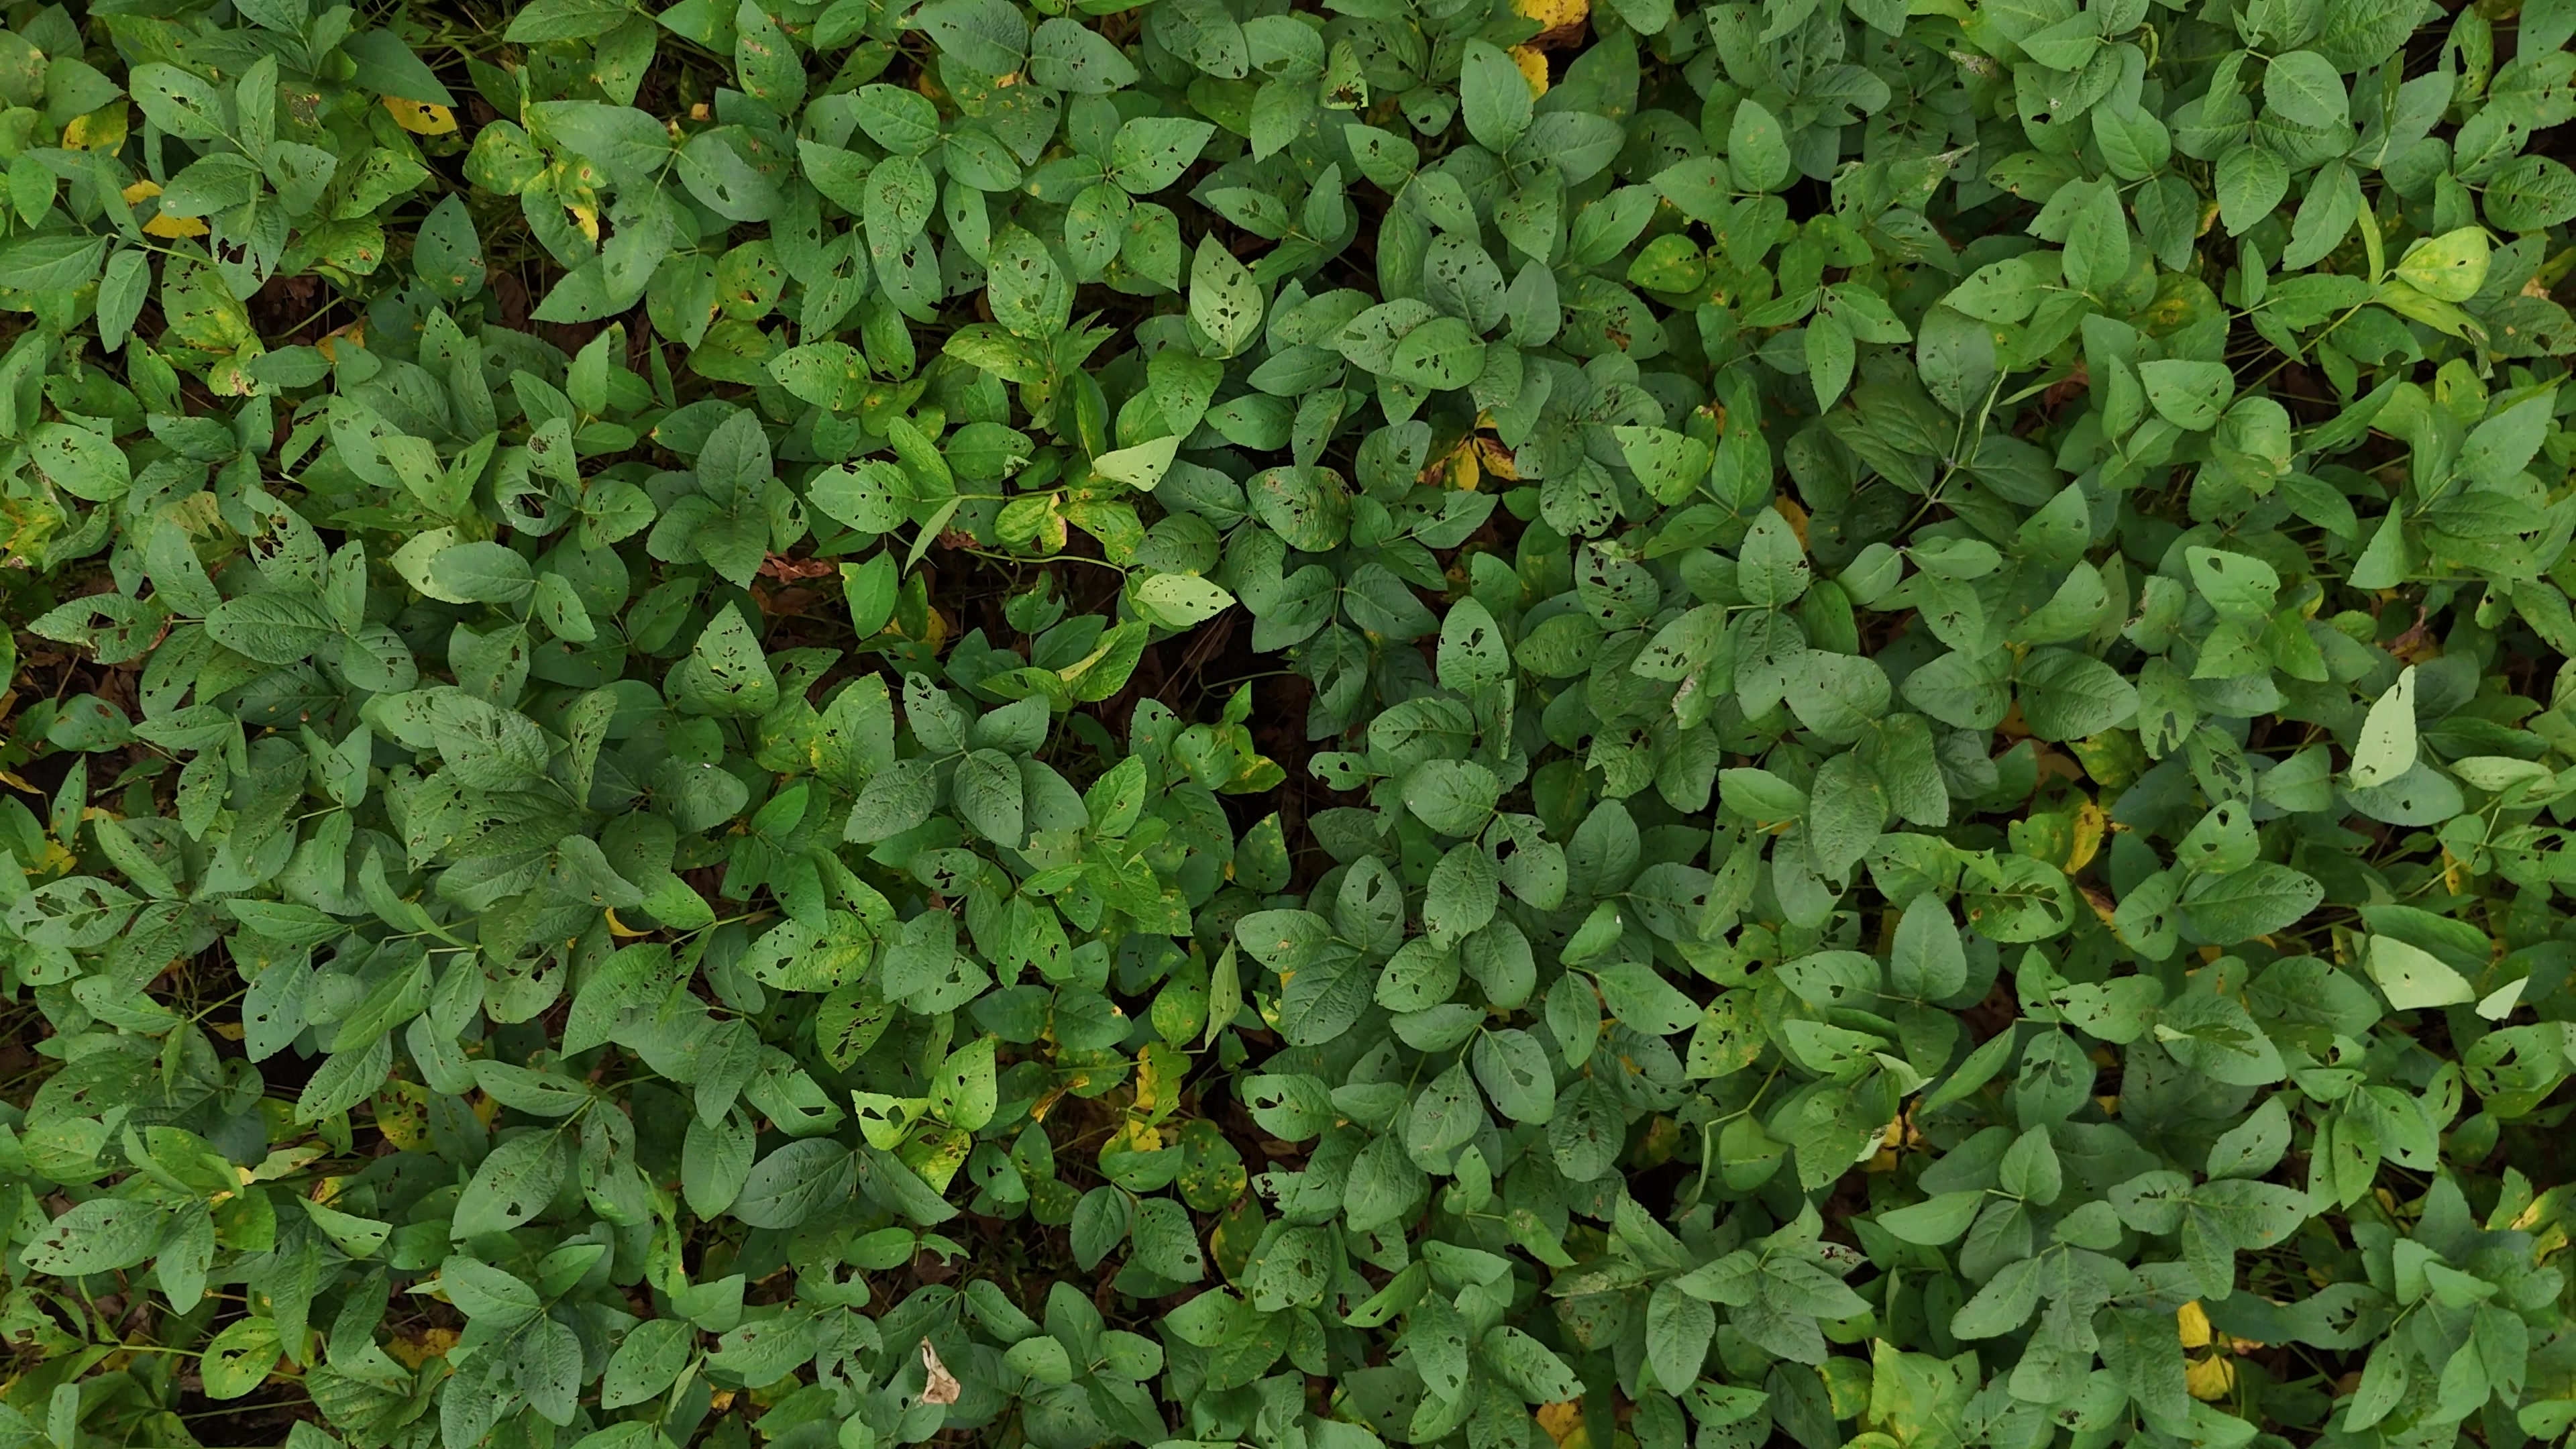
Label: Mosaic